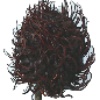
Label: Rambutan 1